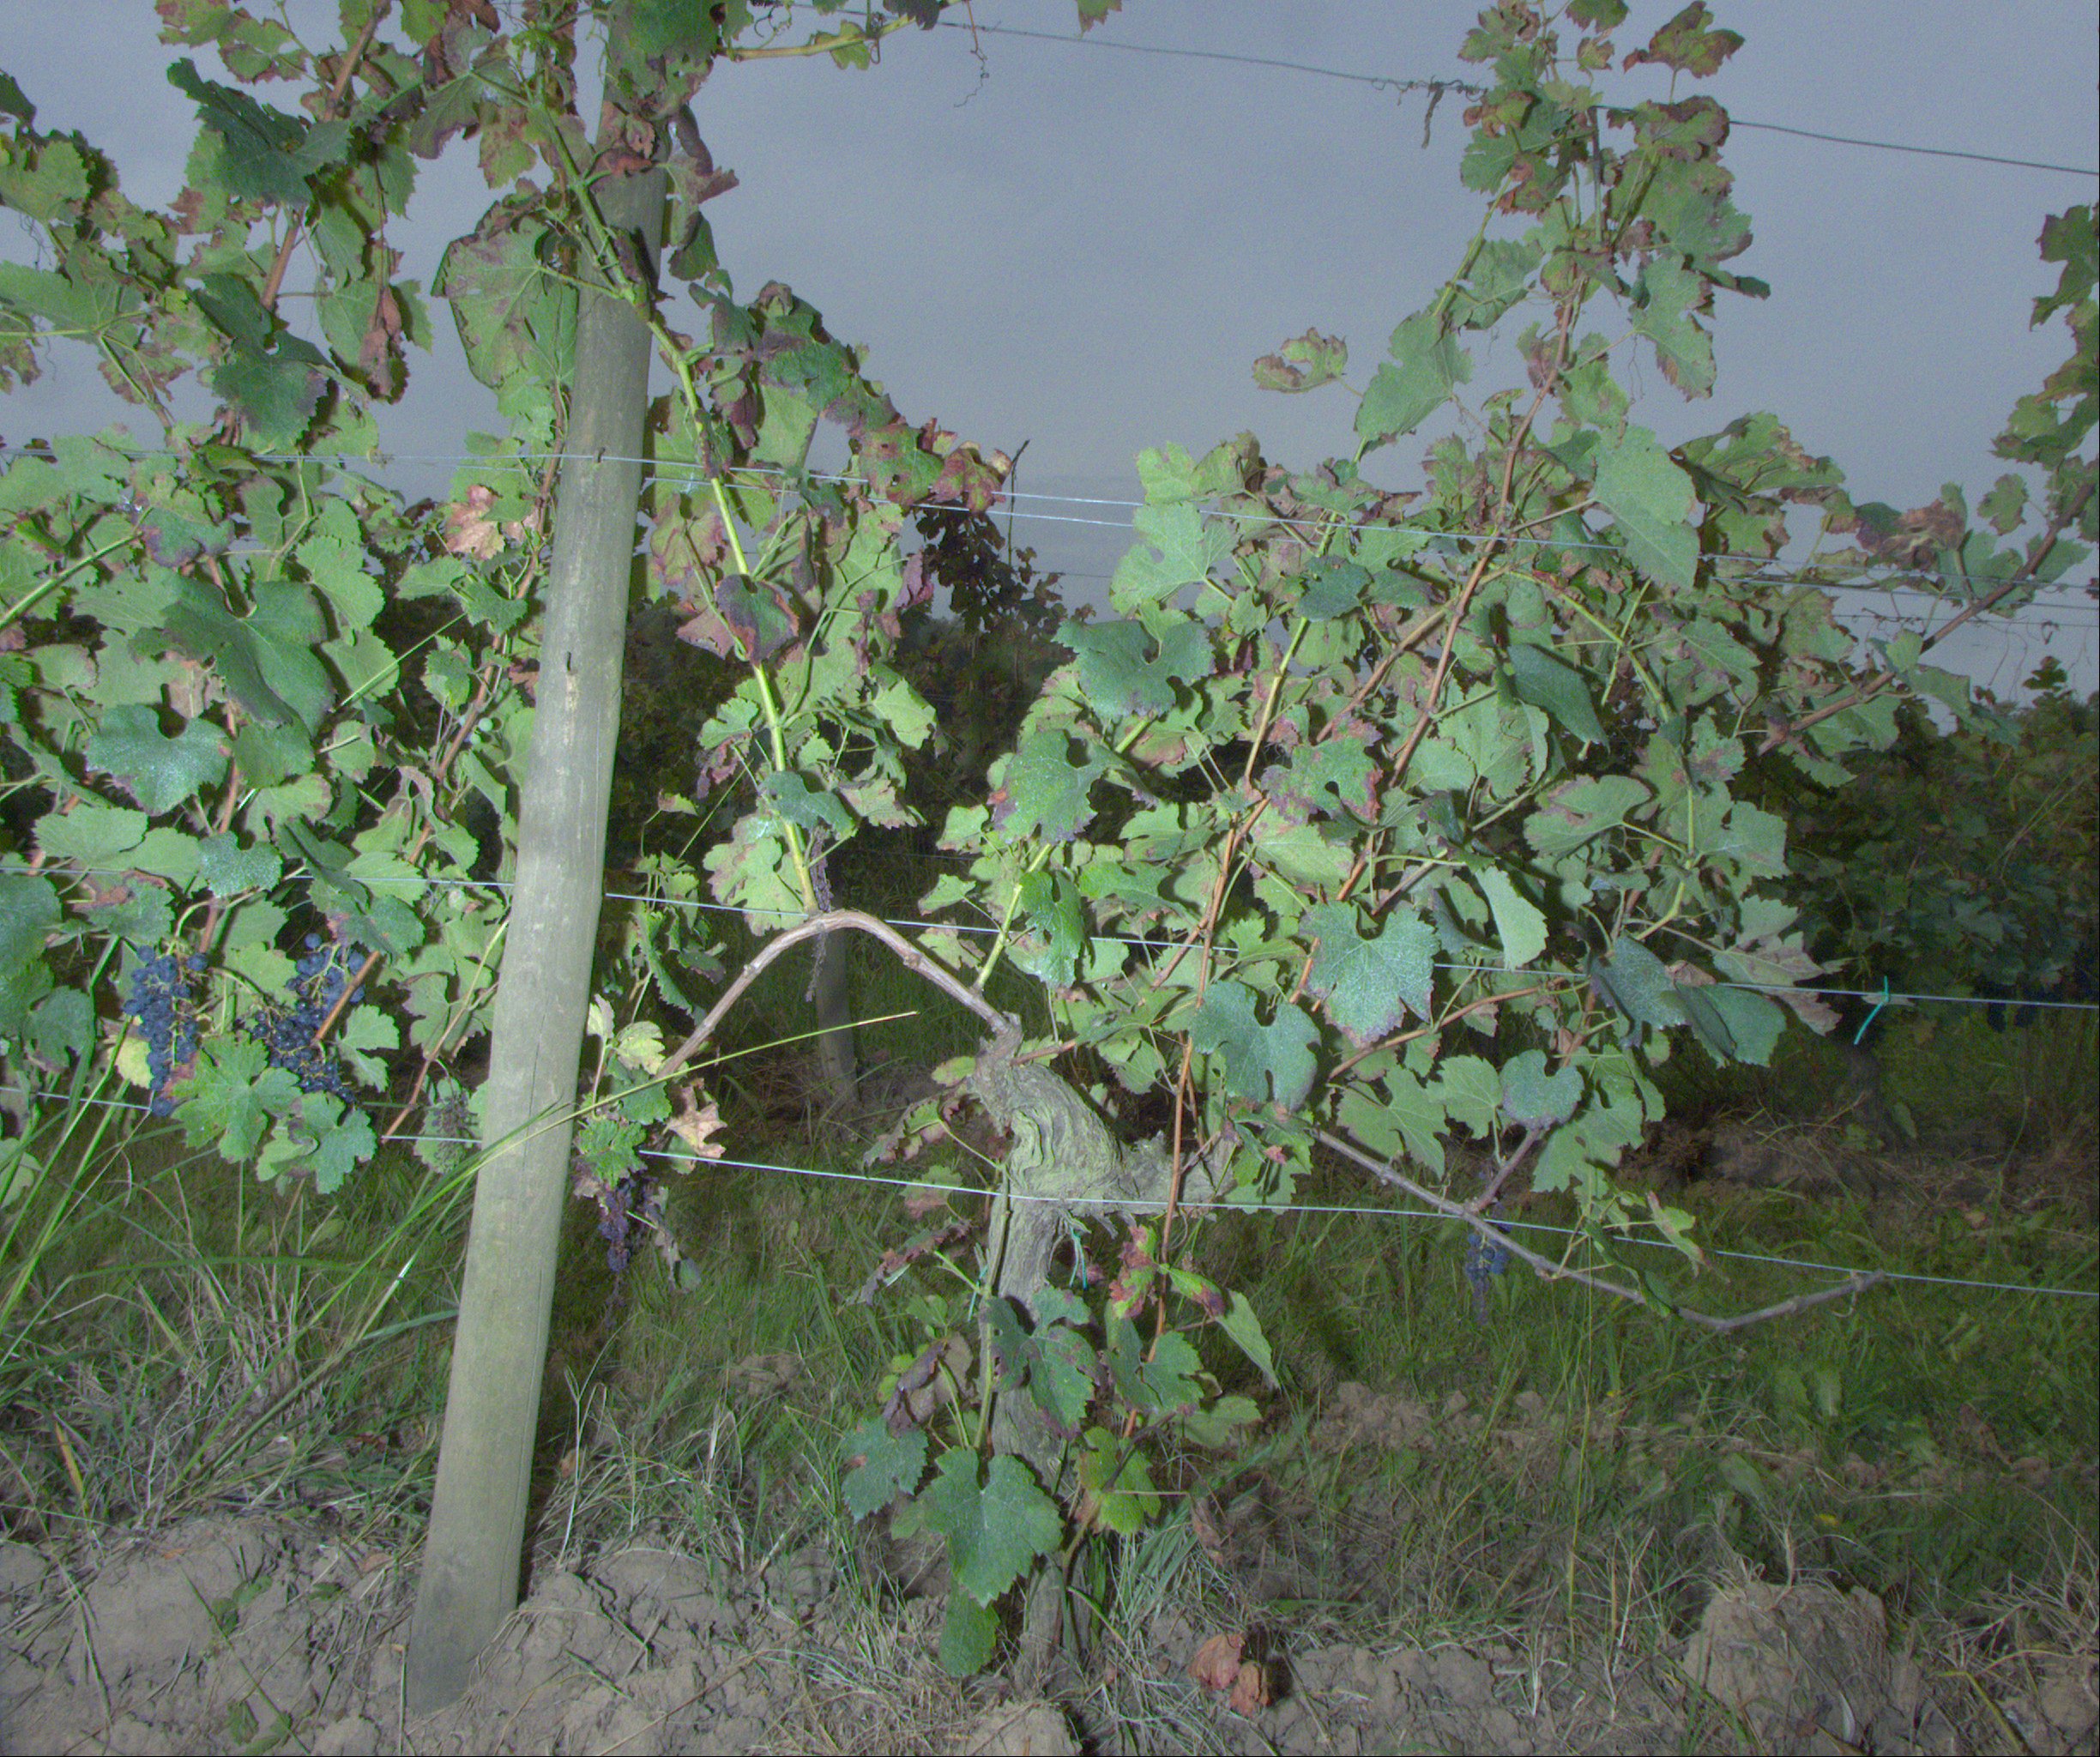
Grape variety: merlot
Disease: Flavescence dorée (fd)